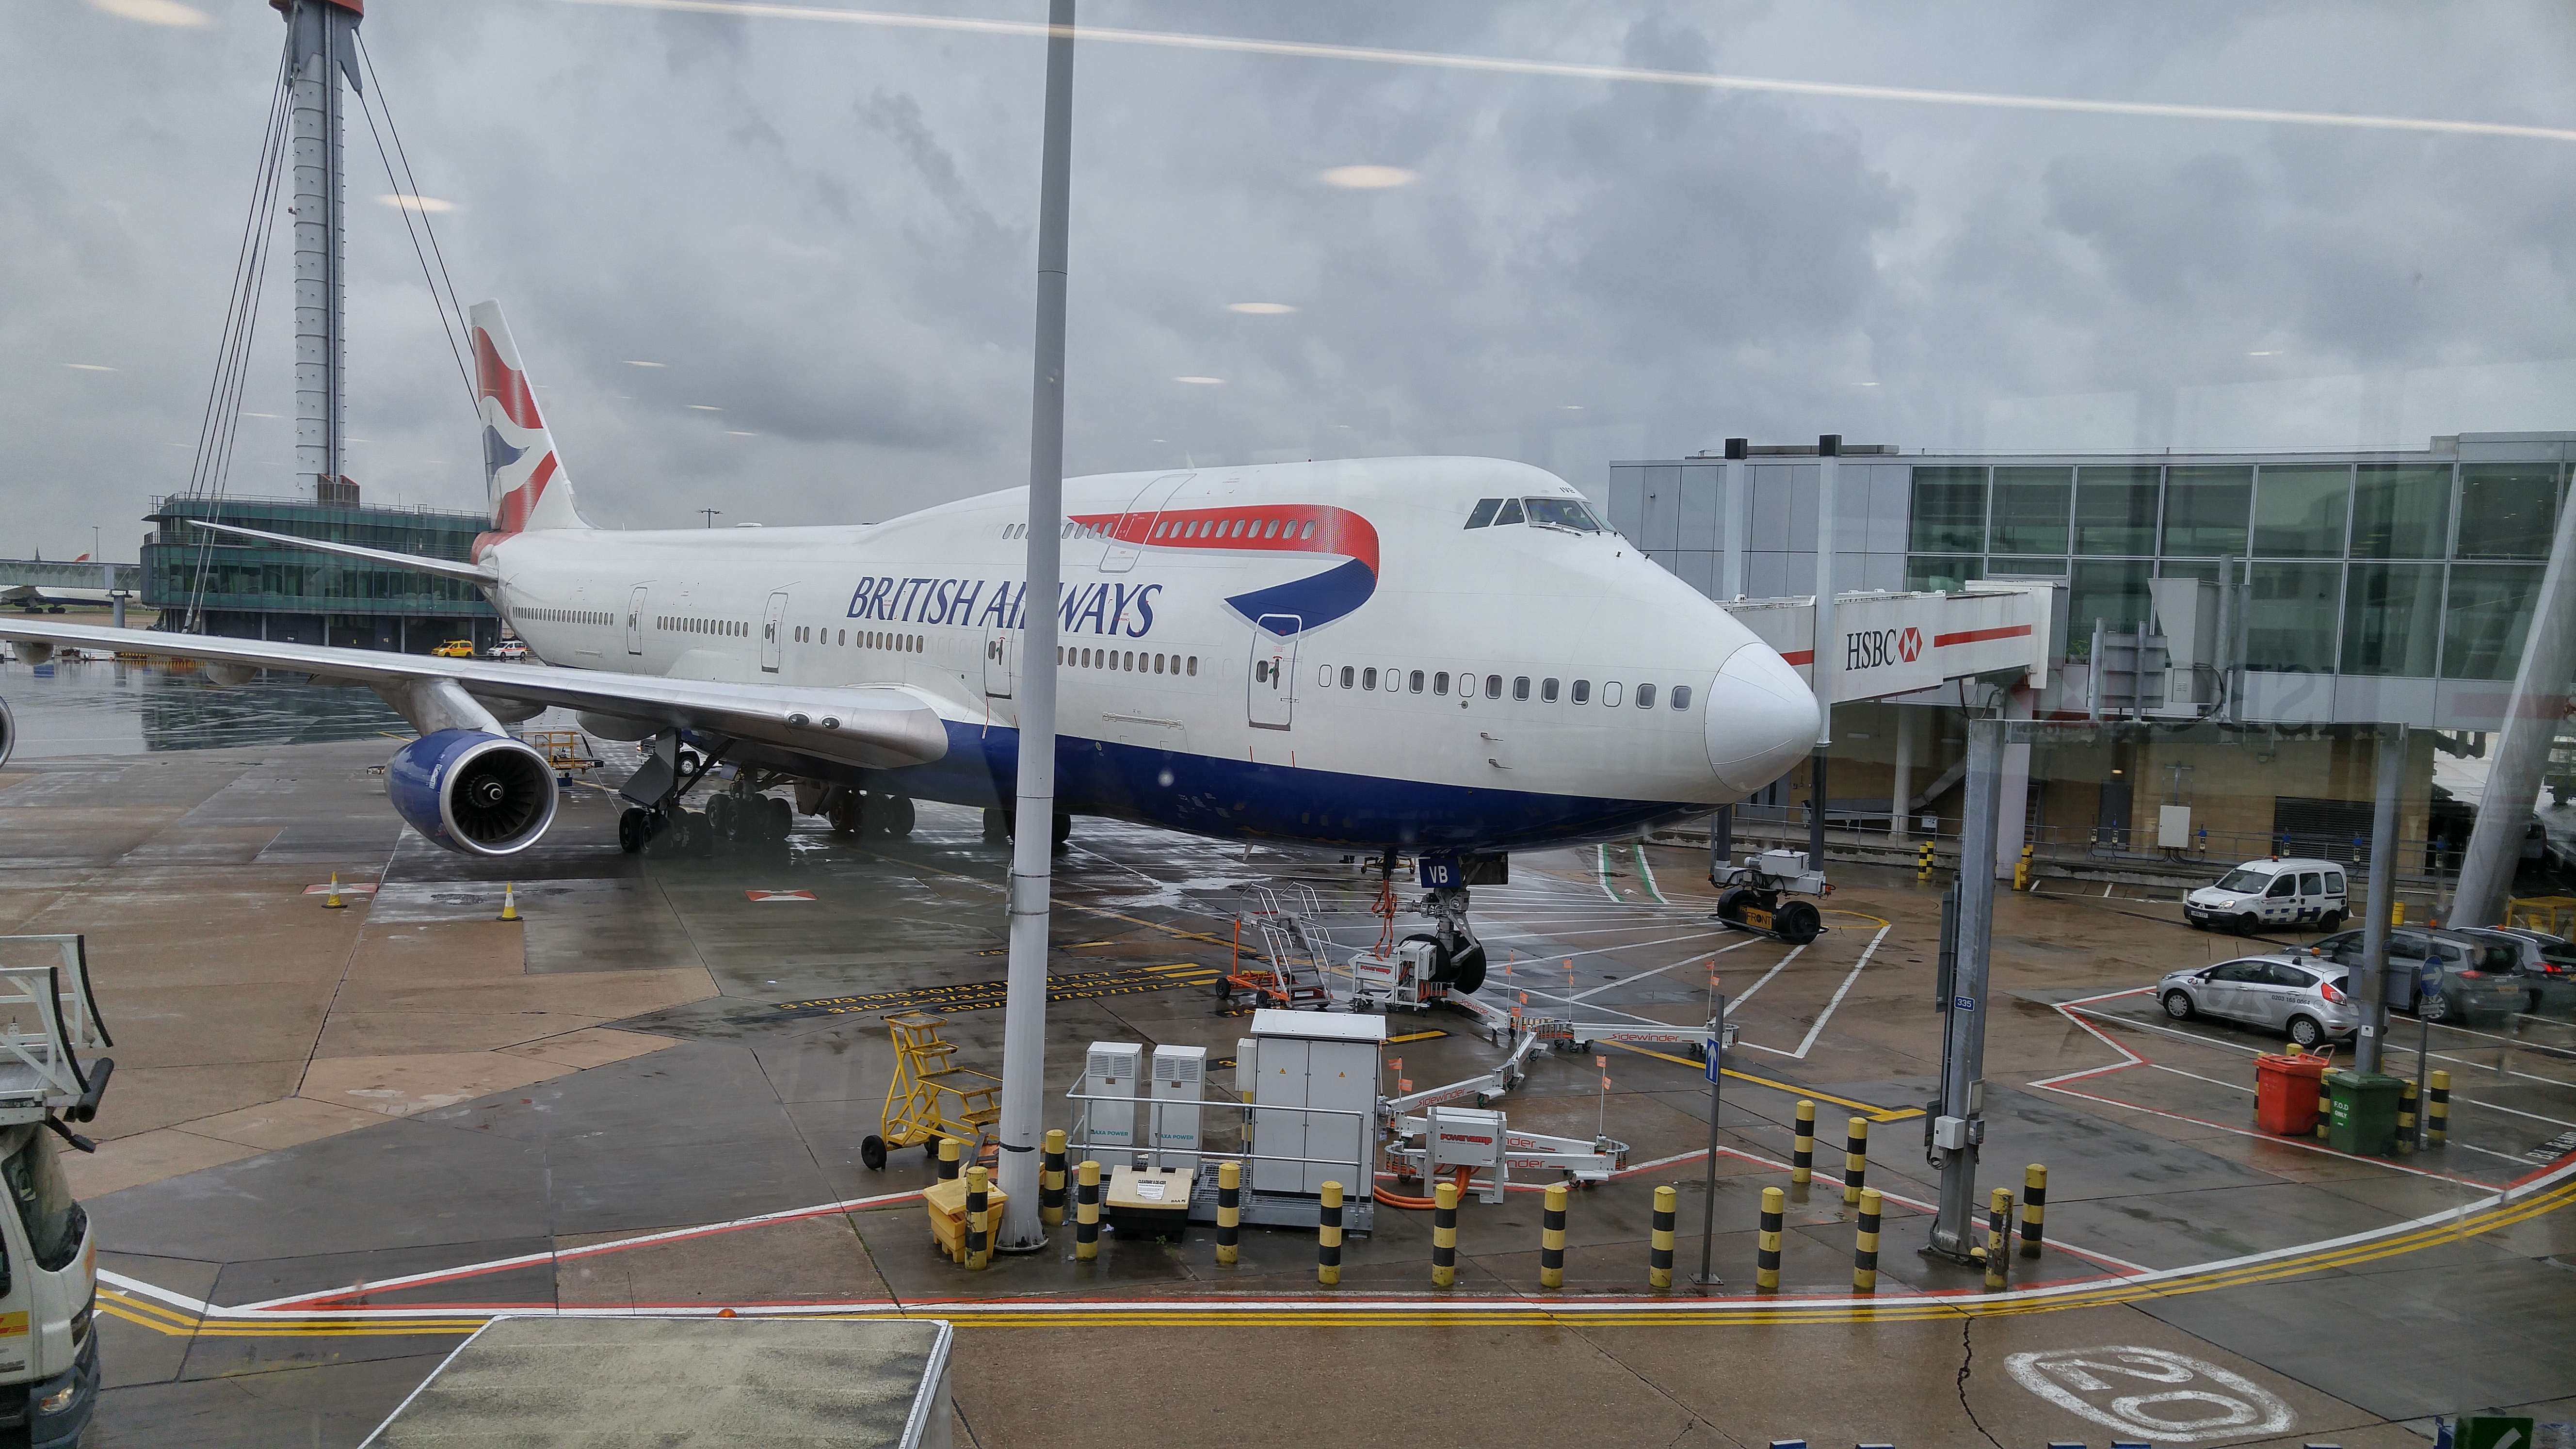
Aircarft, airplane, boeing, jumbo, heathrow, aircraft, airline, air travel, airliner, vehicle, wide body aircraft, aviation, boeing 747, airport, aerospace engineering, airport apron, jet bridge, boeing 747 8, flap, boeing 747 400, flight, airport terminal, narrow body aircraft, mode of transport, airbus, aircraft engine, aerospace manufacturer, service, boeing 737, jet aircraft, boeing e 4, cargo